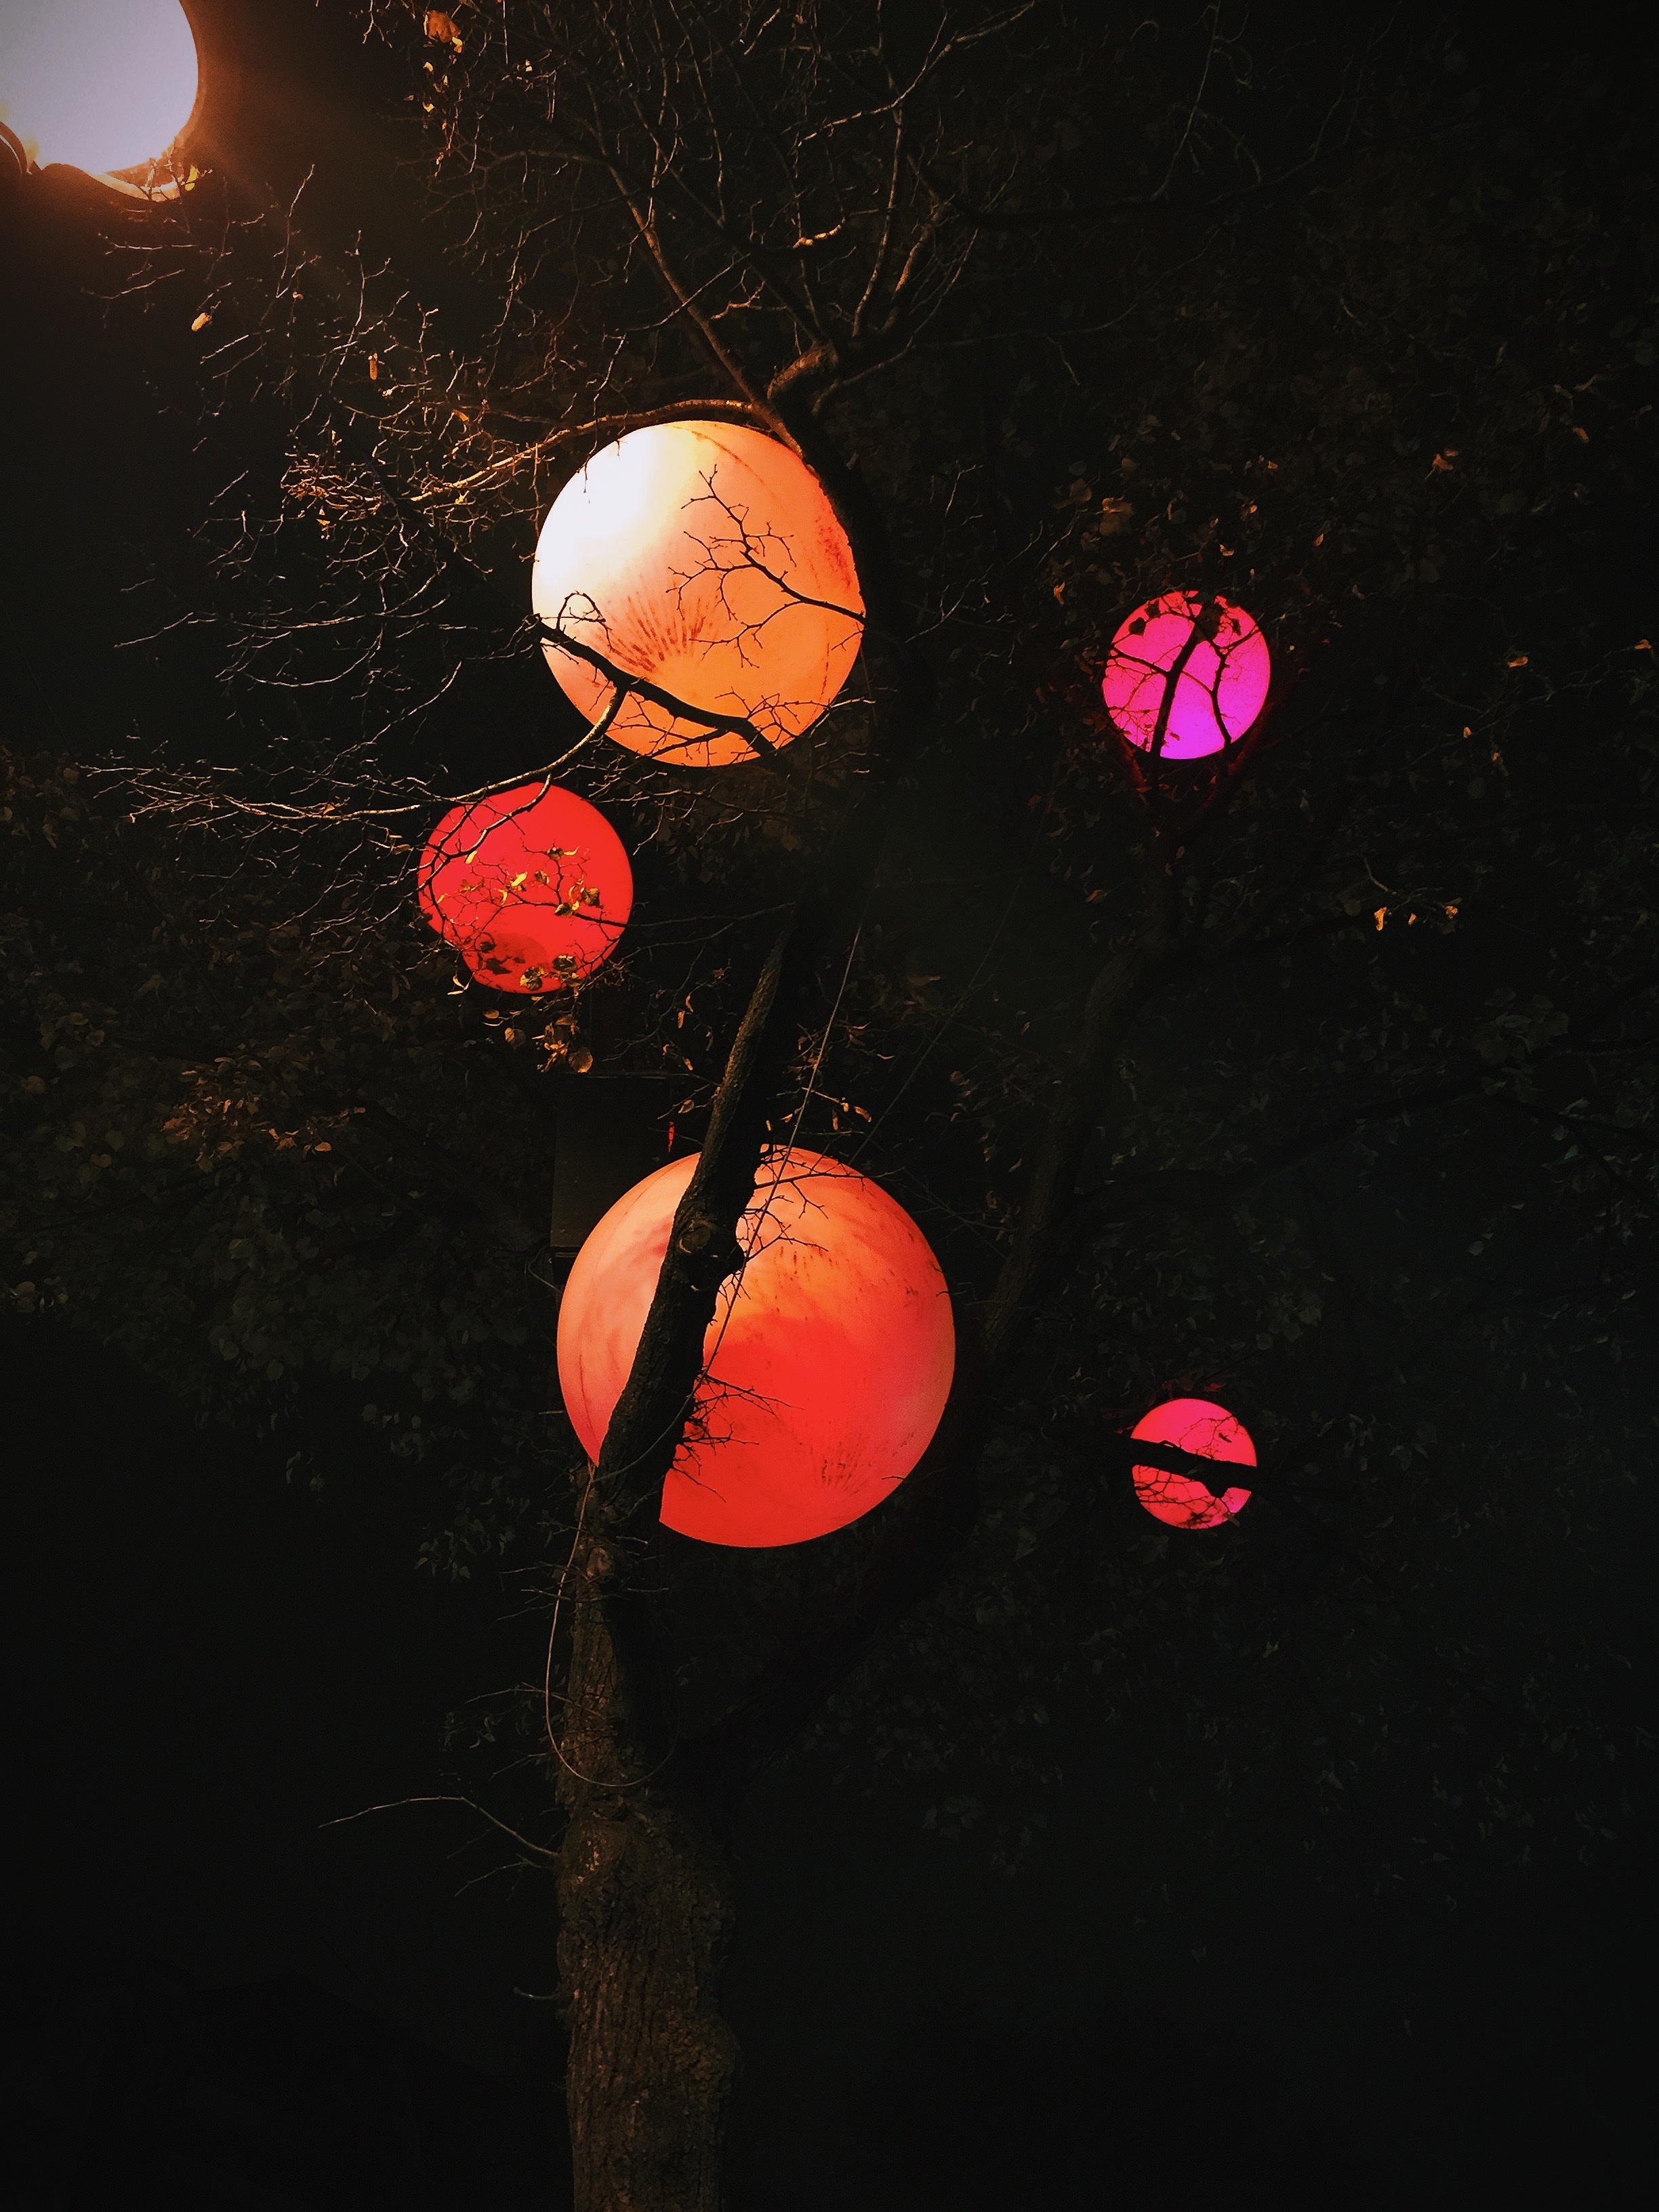
light, flower, love, reflection, red, color, darkness, black, circle, organ, emotion, macro photography, computer wallpaper